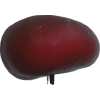
Label: nectarine_flat